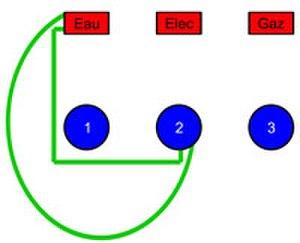
Les deux canalisations sont équivalentes, ou pour être rigoureux
L'énigme des trois maisons, aussi appelée l'énigme de l'eau, du gaz et de l'électricité, est un jeu mathématique dont l'analyse utilise un théorème de topologie ou de théorie des graphes. Ce problème n'a pas de solution. Georges Perec le cite en 1978 dans son livre Je me souviens : Je me souviens des heures que j'ai passées, en classe de troisième, je crois, à essayer d'alimenter en eau, gaz et électricité, trois maisons, sans que les tuyaux se croisent.